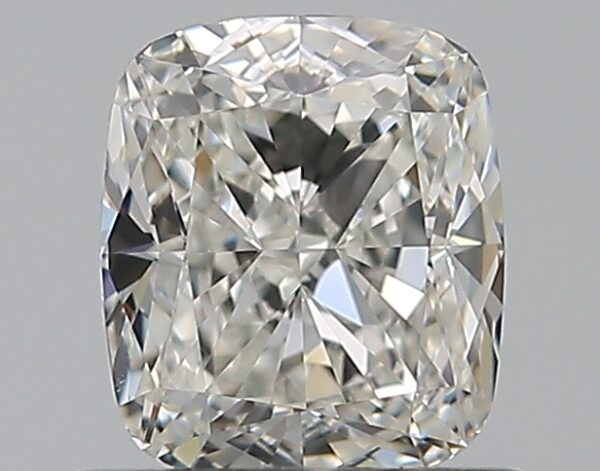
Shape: cushion
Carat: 0.7
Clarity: VVS1
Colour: H
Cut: EX
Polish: EX
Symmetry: EX
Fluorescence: N
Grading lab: GIA
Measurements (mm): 5.42 x 4.66 x 3.14